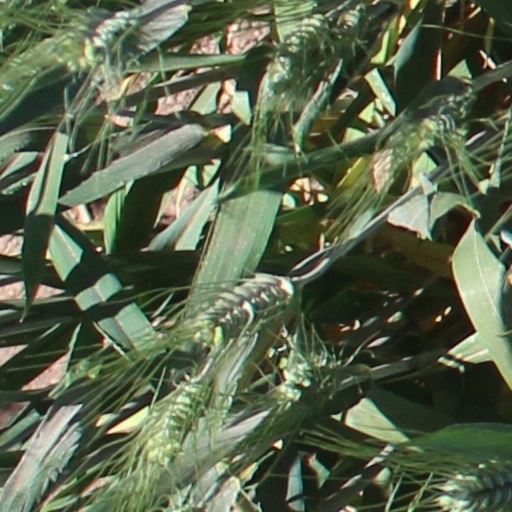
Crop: wheat